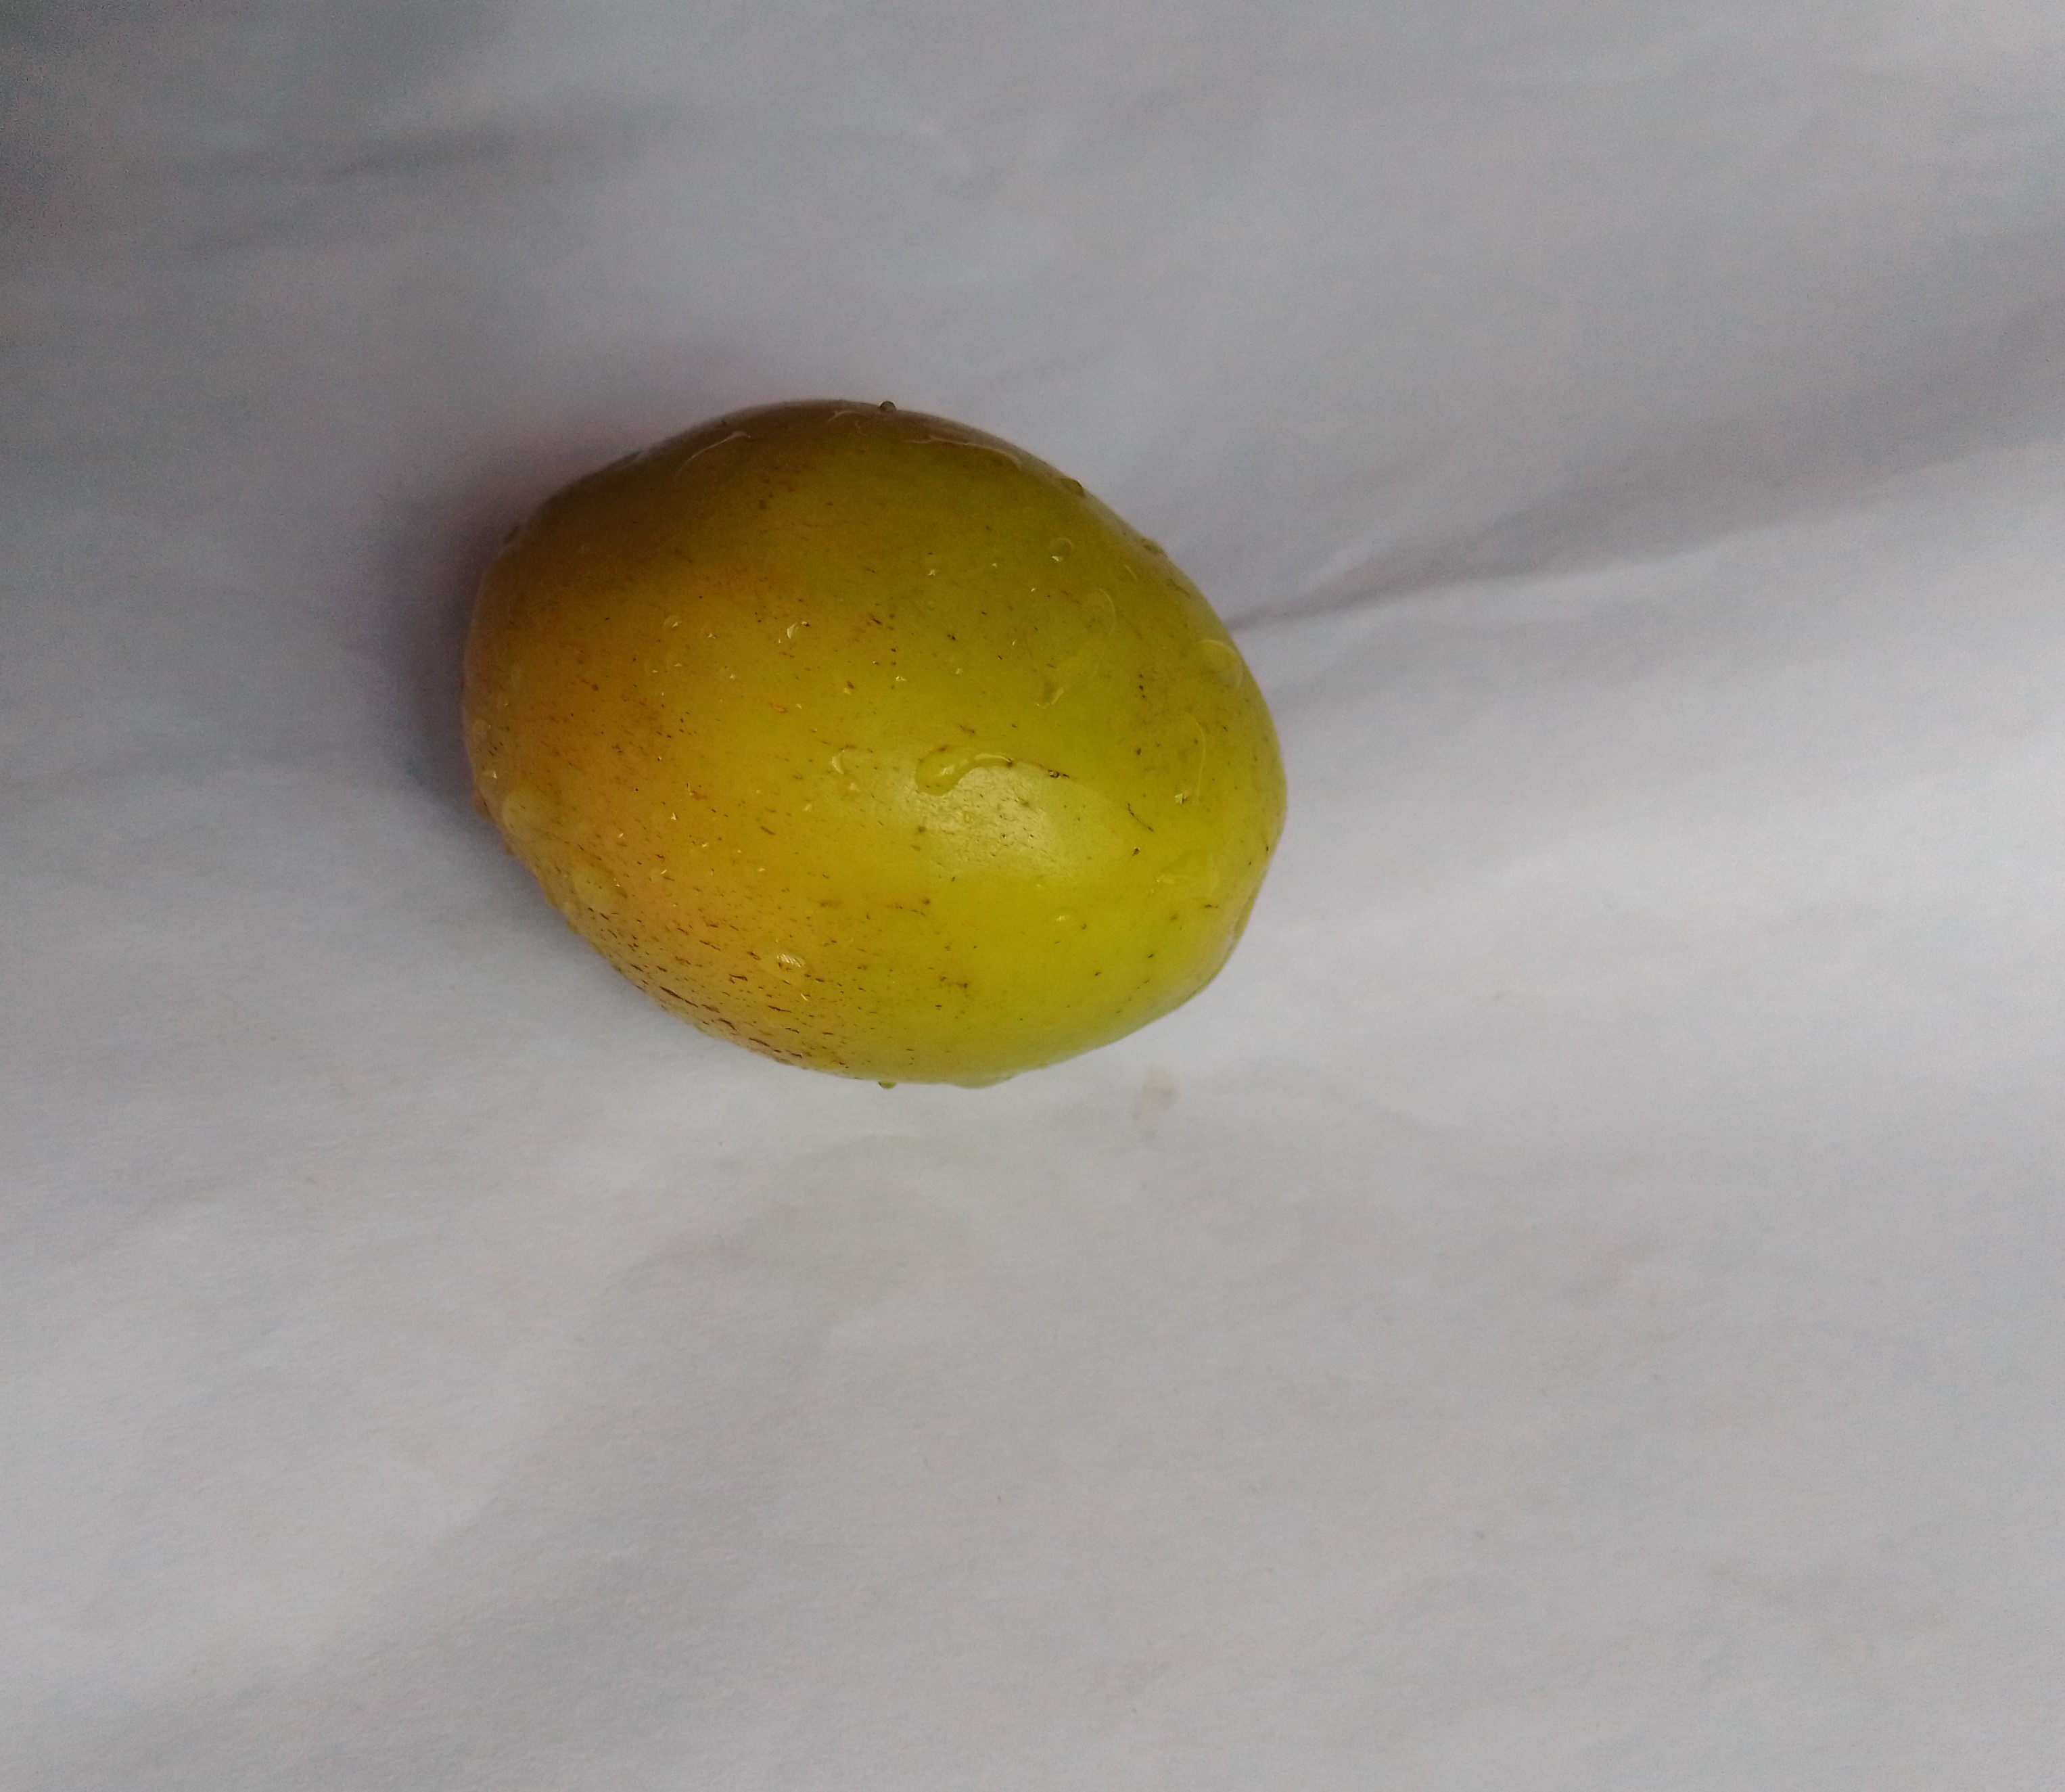
Fruit: jujube
Condition: fresh